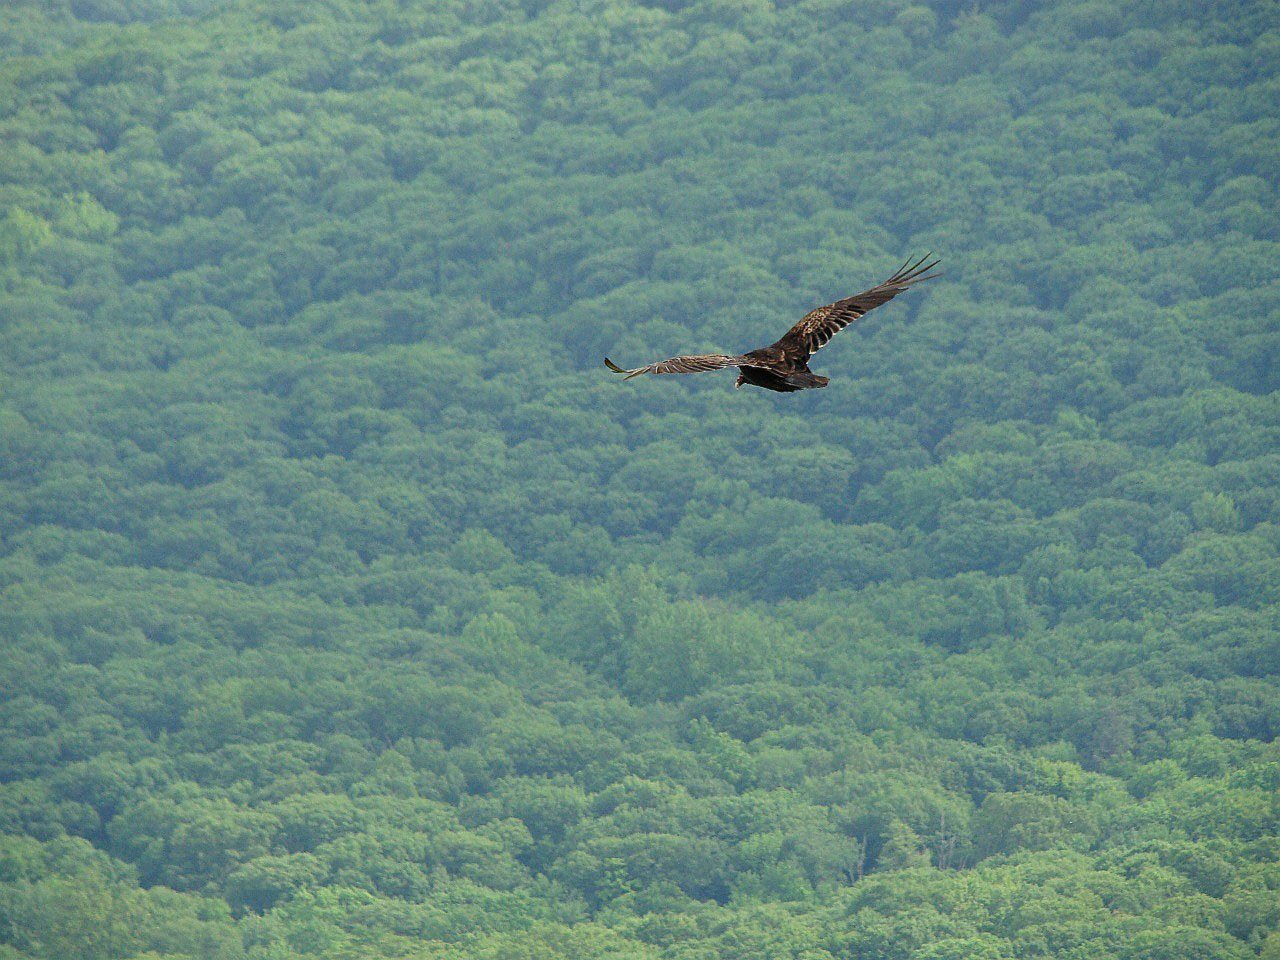
nature, forest, bird, animal, wildlife, jungle, flight, eagle, hawk, fauna, bird of prey, bald eagle, woods, rainforest, habitat, hunting, condor, ecosystem, natural environment, atmosphere of earth